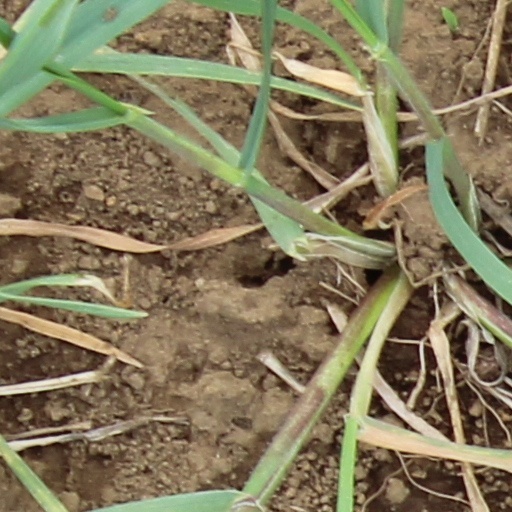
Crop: wheat